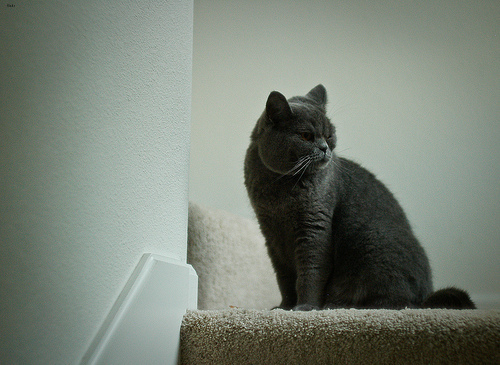
Animal: cat
Breed: british_shorthair